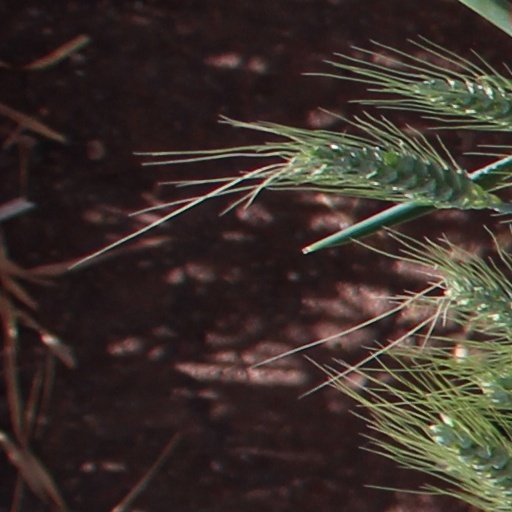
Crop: wheat